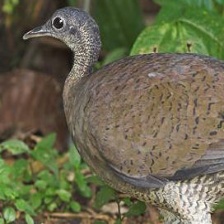
Species: GREAT TINAMOU
Scientific name: TINAMUS MAJOR